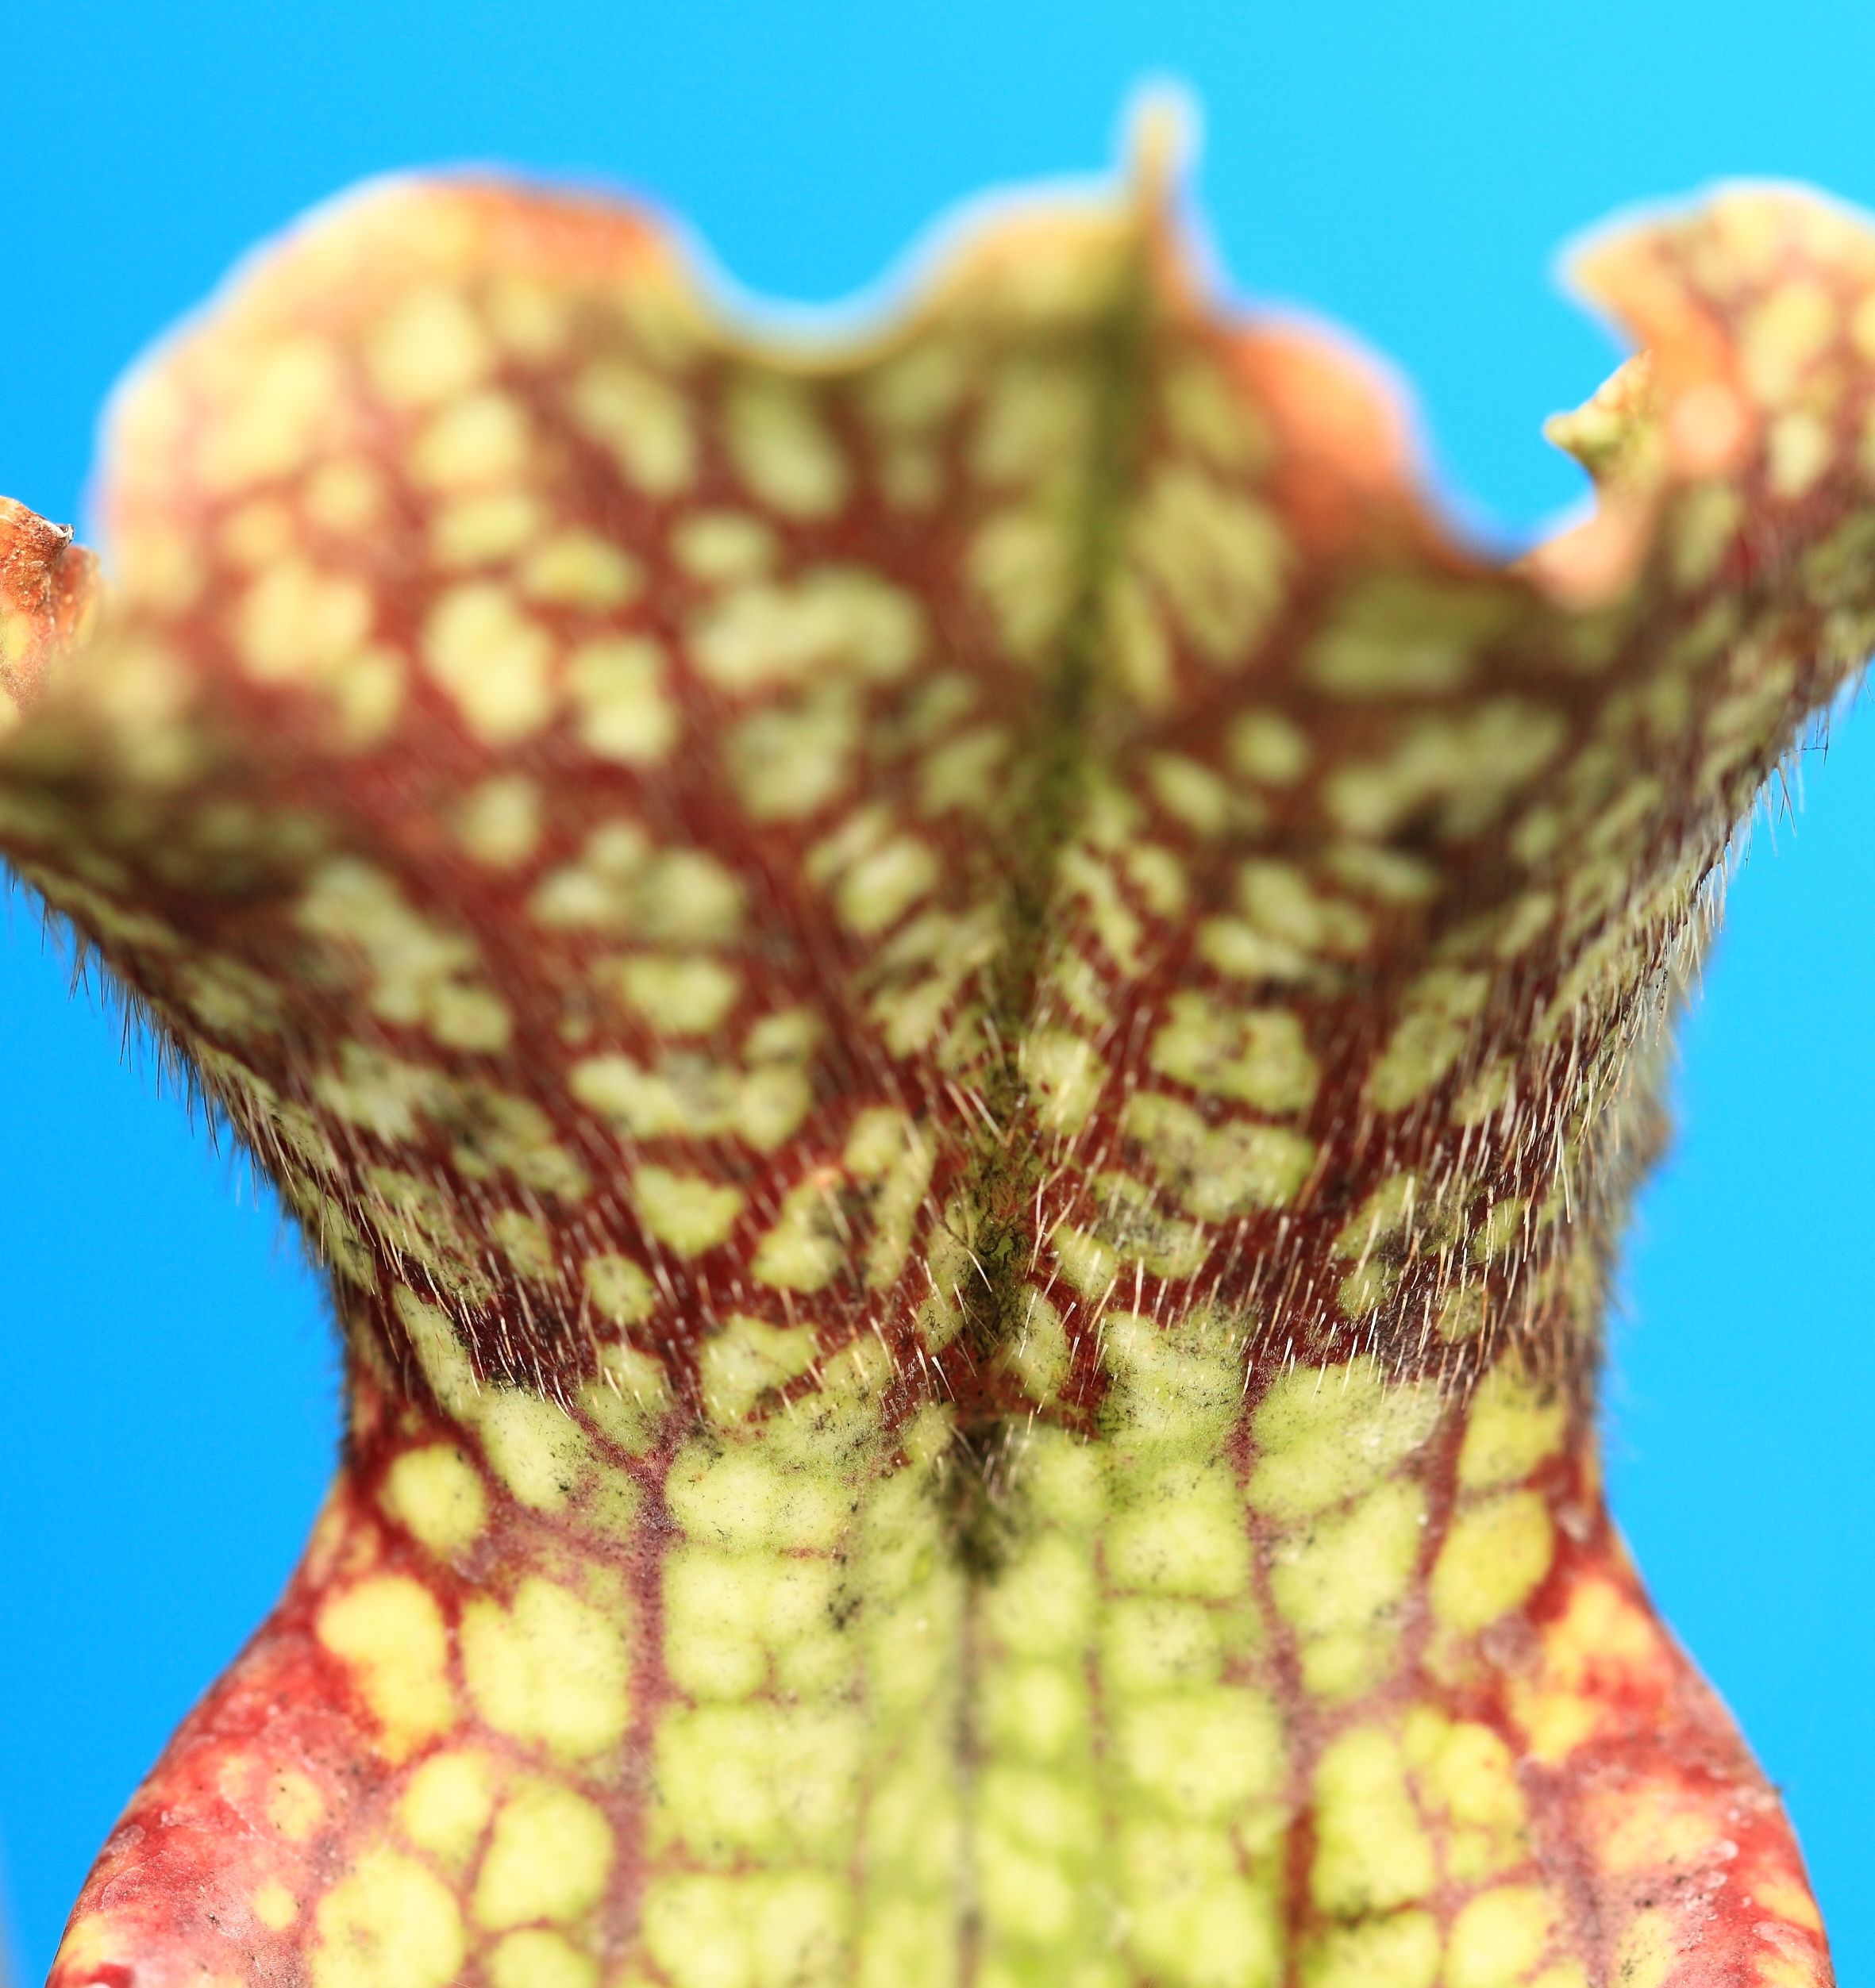
plant, photography, leaf, flower, petal, pattern, high, flora, close up, design, tochigi, 5d, center, hires, markii, hi, res, resolution, shimotsuga, carnivorous, macro photography, insectivorous, insectivore